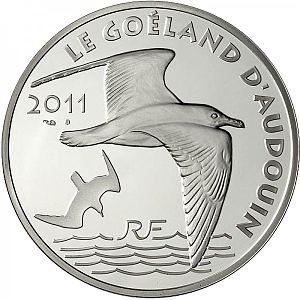
Une pièce de 10 euros en argent a été frappée en 2011 par La Monnaie de Paris sur le Goéland de Audouin
Jean-Victor Audouin, né à Paris le 27 avril 1797 et mort à Paris le 9 novembre 1841, est médecin, professeur d'entomologie, co-fondateur de la Société d'Histoire naturelle de Paris, naturaliste et ornithologue français.